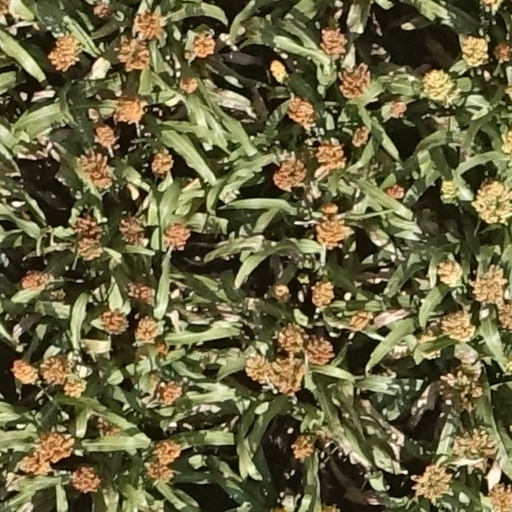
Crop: sorghum